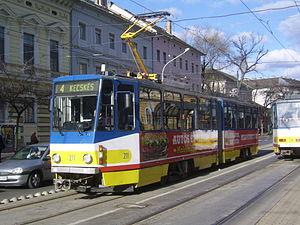
La ligne 4 du tramway de Szeged circule entre Tarján et Kecskés.